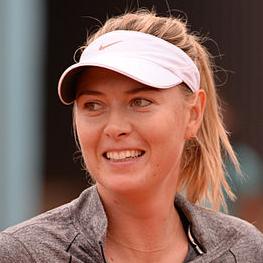
Age: 27